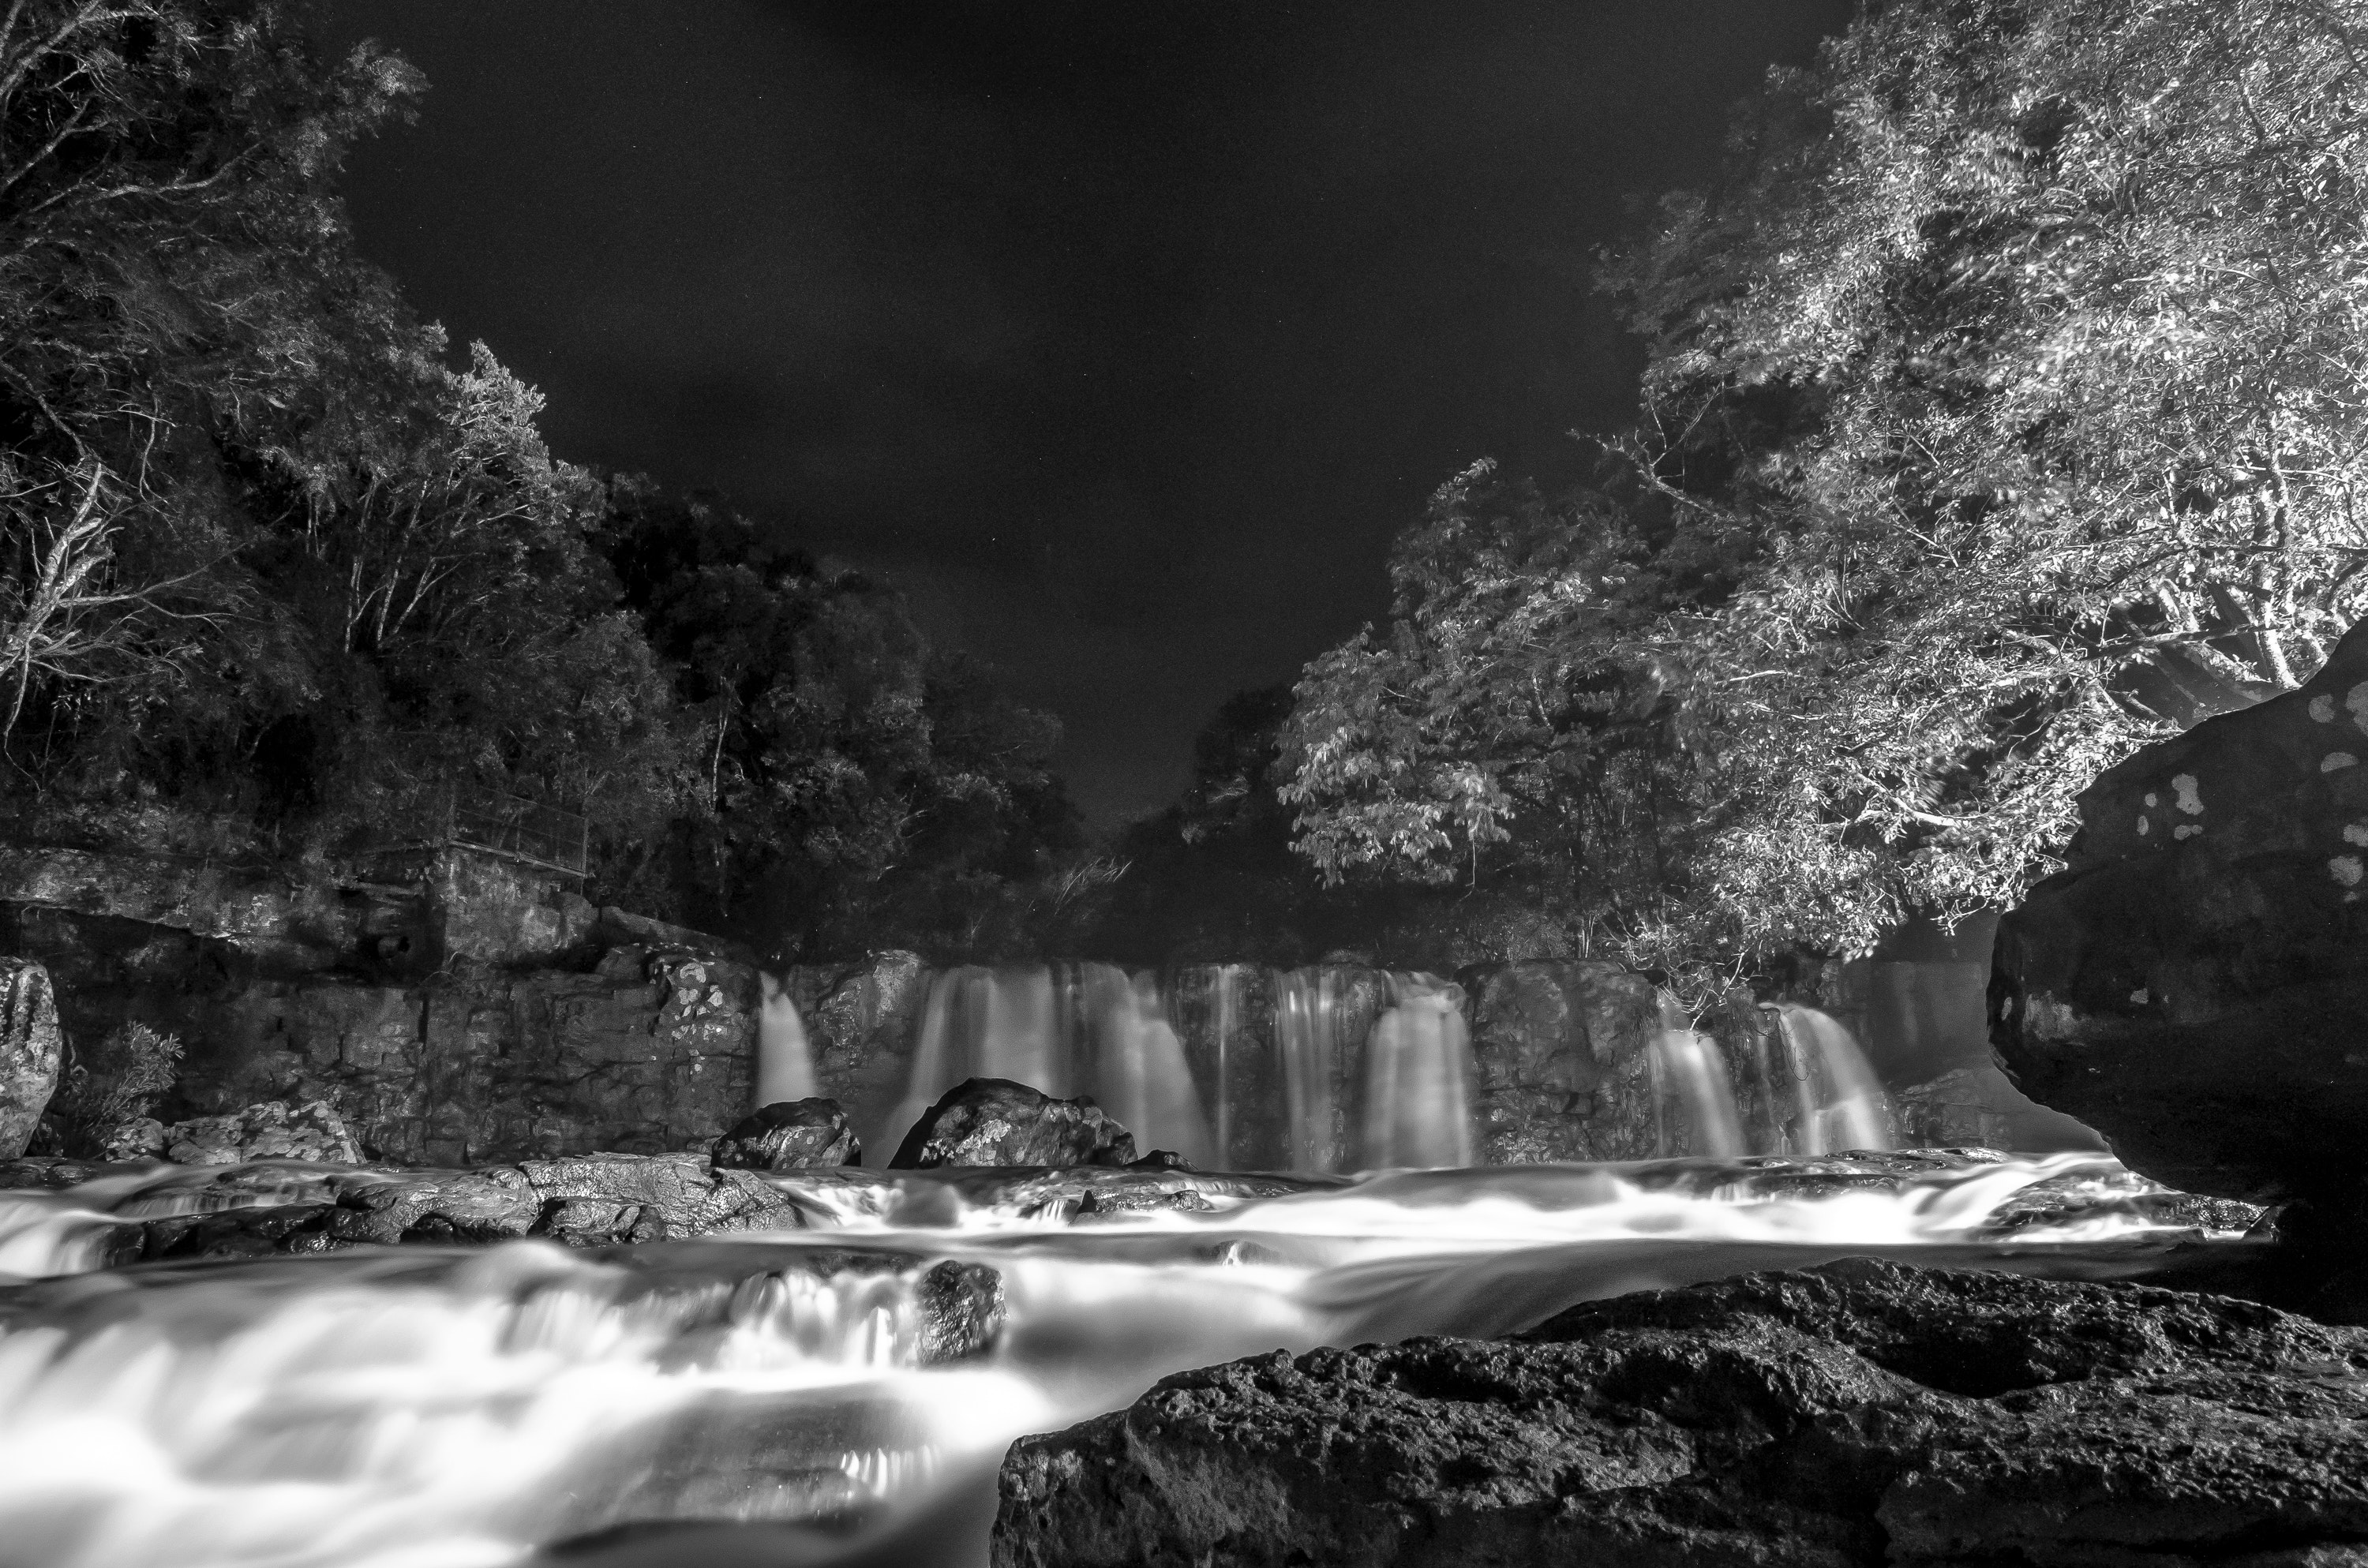
nature, water, white, black, black and white, waterfall, natural landscape, monochrome photography, rock, watercourse, stream, sky, water resources, monochrome, tree, river, photography, atmosphere, cloud, water feature, landscape, rapid, reflection, stock photography, formation, sunlight, state park, plant, national park, forest, mountain, winter, style, night, world, meteorological phenomenon